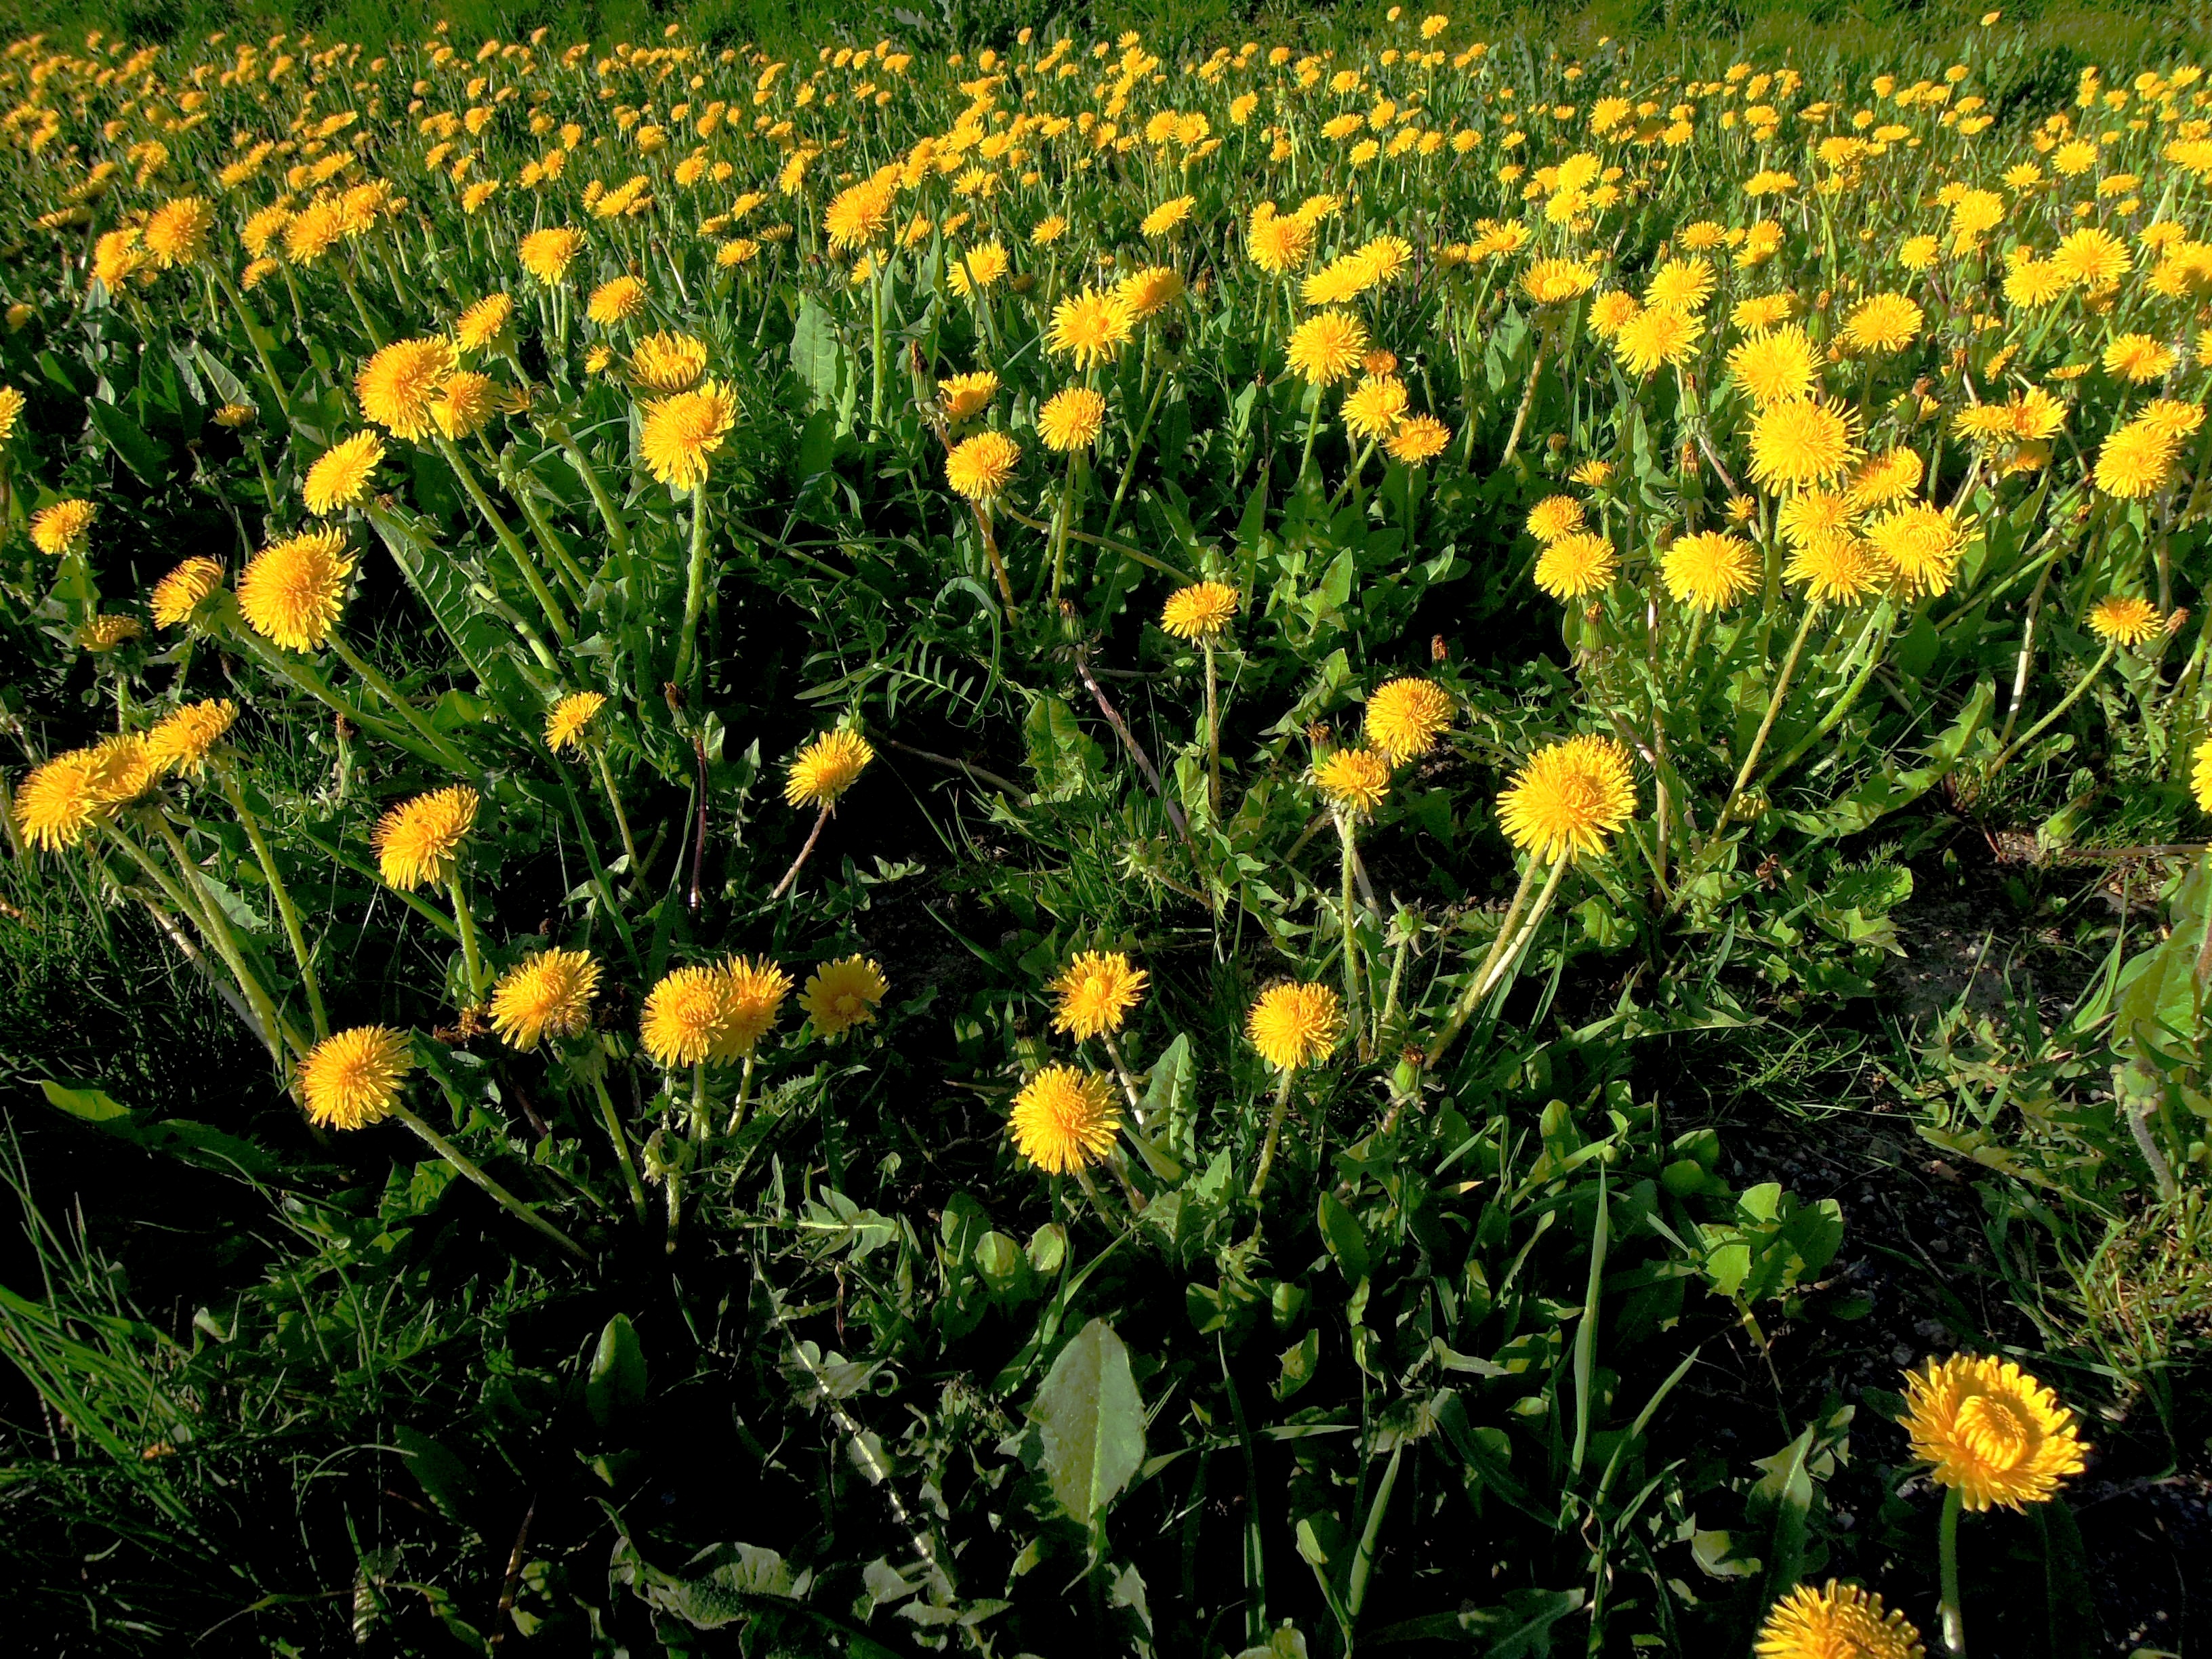
nature, plant, field, meadow, dandelion, prairie, flower, bloom, spring, produce, botany, yellow, flora, yellow flower, wildflower, weed, habitat, ecosystem, spring plant, flowering plant, daisy family, land plant